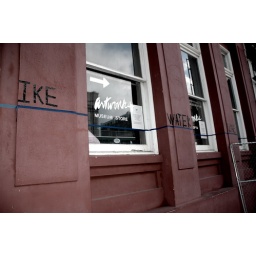
A building in The Strand, Galveston, TX. The water line left from Hurricane Ike was more than 6ft.